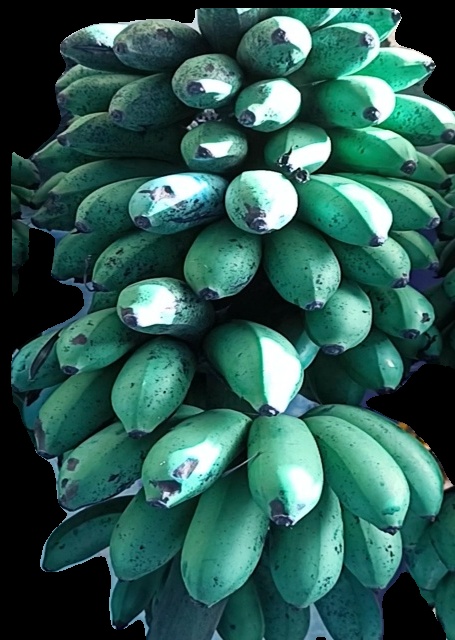
Variety: rasbale
Grade: grade2